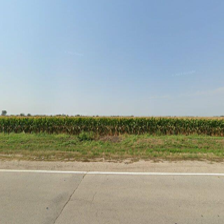
Label: streetView